Social Democracy (Czech Republic)

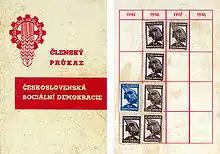
Party membership card, 1945

During the occupation of the Czech lands by Nazi Germany, the party was officially abolished, but its members organized resistance movements contrary to the laws of the German-controlled Protectorate of Bohemia and Moravia, both at home and abroad. After the re-establishment of the Czechoslovak Republic in 1945, the party returned to its pre-war structure and became a member of the National Front which formed a new governing coalition. In 1948, after the Communist Party of Czechoslovakia gained a parliamentary majority, the Czech Social Democratic Party was incorporated into the Communist Party. At the time of the Prague Spring, a reformist movement in 1968, there were talks about allowing the recreation of a social democratic party, but Soviet intervention put an end to such ideas. It was only after the Velvet Revolution of 1989 that the party was recreated. Since the dissolution of Czechoslovakia, which came into effect on 1 January 1993, the ČSSD has been one of the major political parties of the Czech Republic, and until October 2017 was always one of the two parties with the largest number of seats in the Chamber of Deputies.